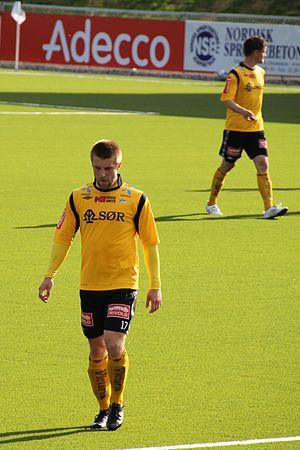
Guðmundur Kristjánsson est un footballeur islandais, né le 1ᵉʳ mars 1989 à Kópavogur. Il évolue au poste de milieu offensif.